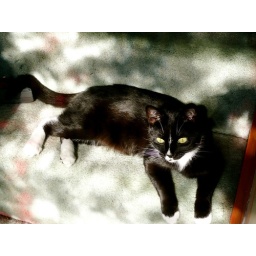
catching the rays of the sun coming in through the front door window panes...